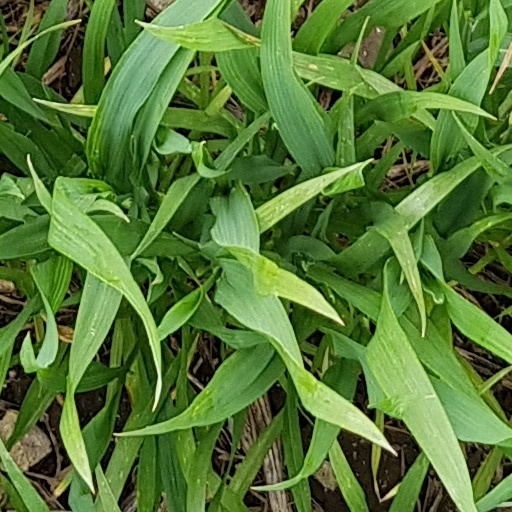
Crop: wheat